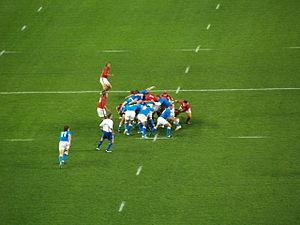
La Coupe du monde de rugby à XV 2007 se déroule du 7 septembre au 20 octobre 2007 en France, au pays de Galles et en Écosse. Il s’agit de la troisième phase finale de la compétition se disputant sur le sol européen. Le pays organisateur a été choisi en avril 2003.